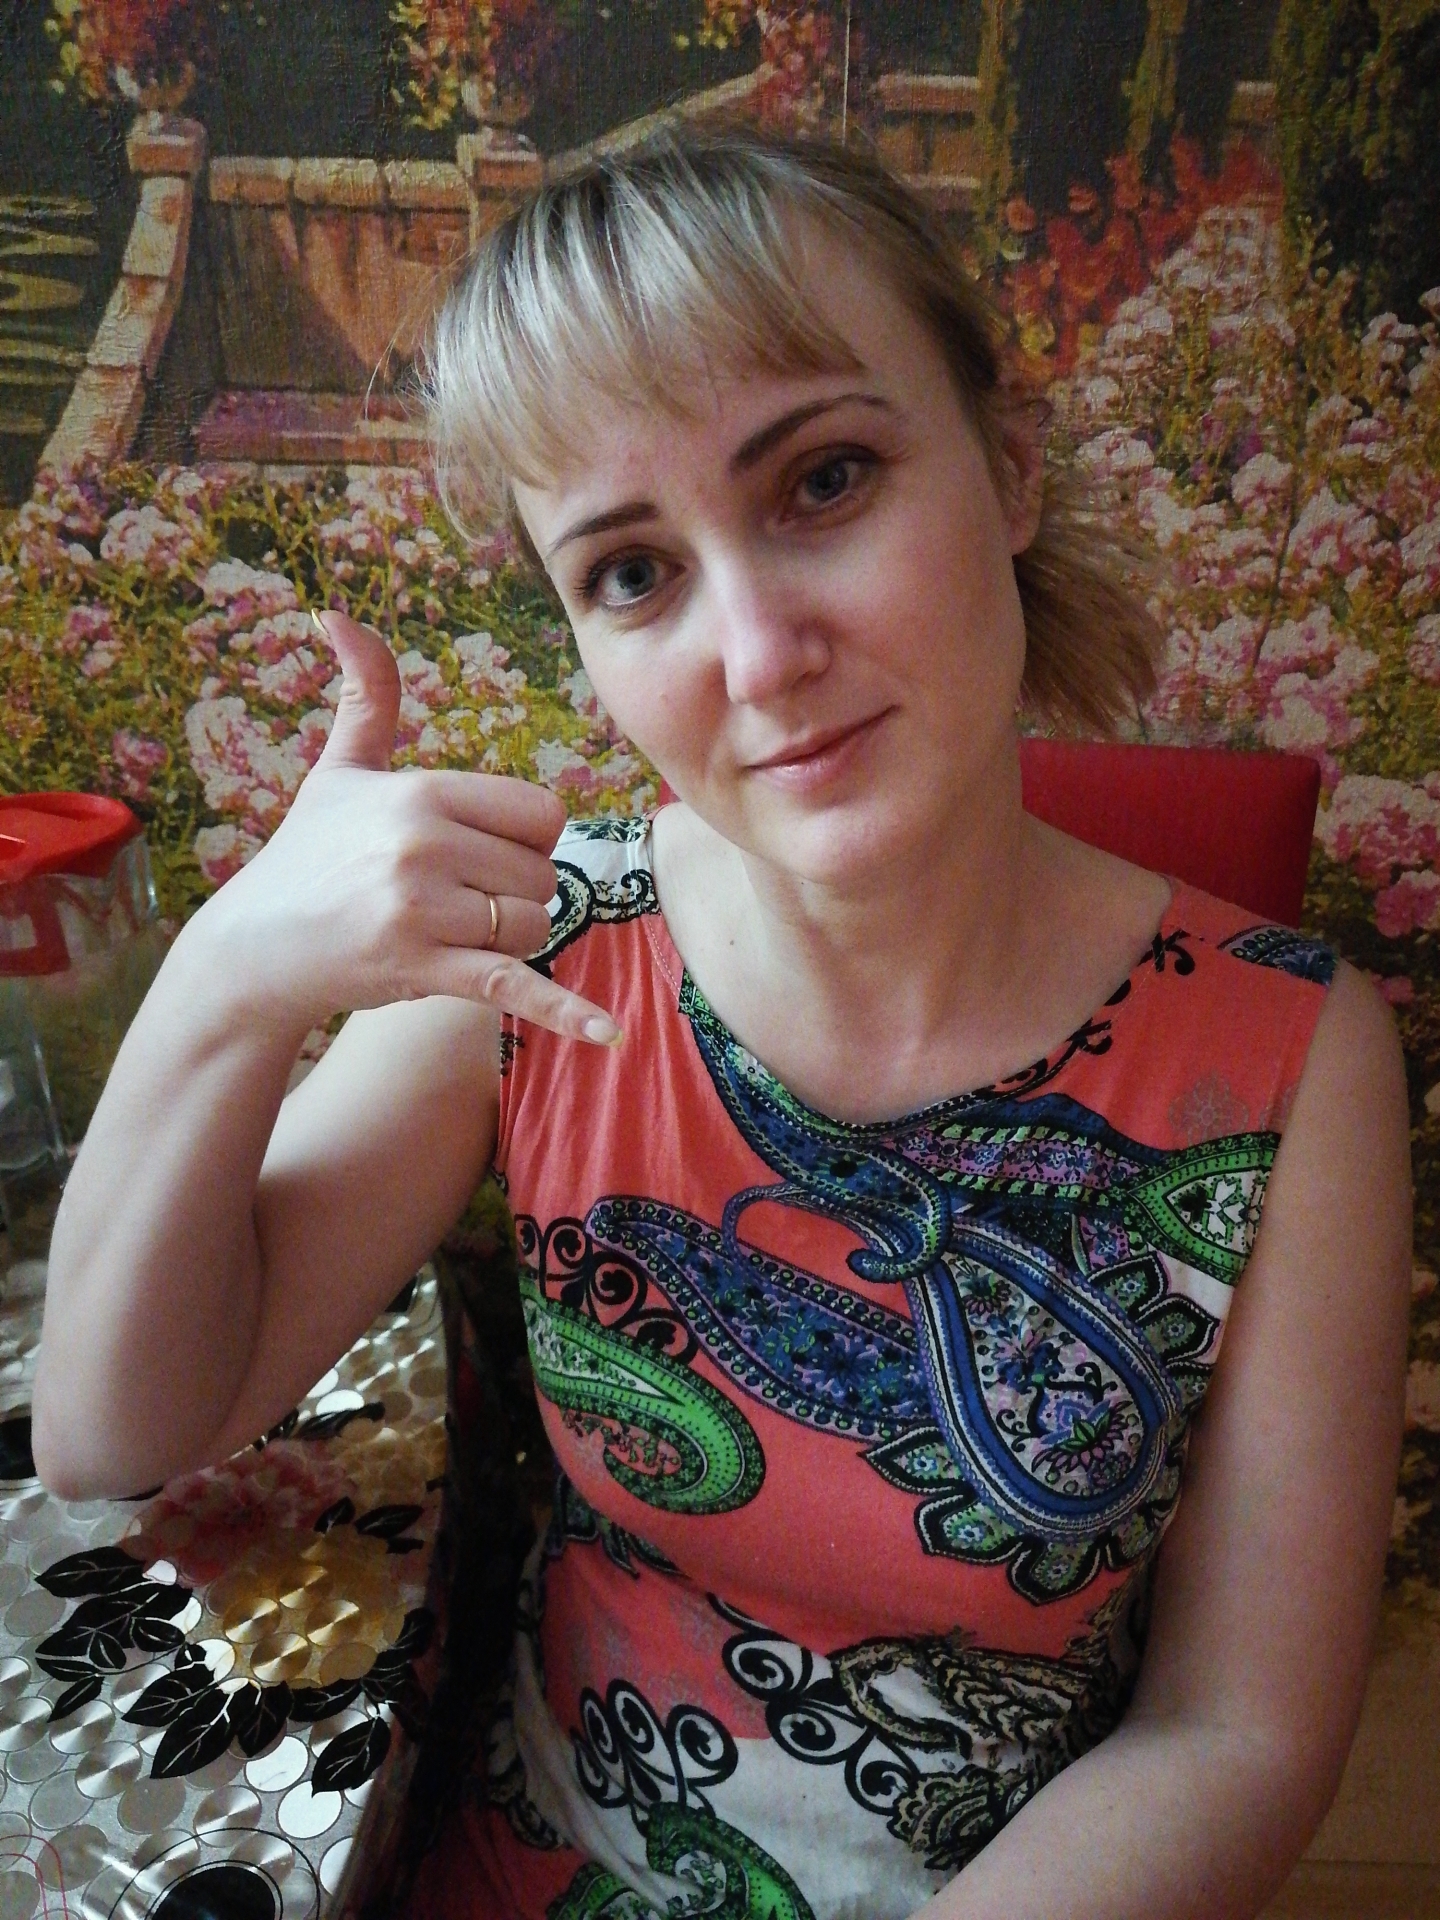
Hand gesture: call